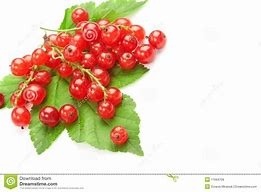
Label: redcurrant